United Nations Security Council Resolution 1646

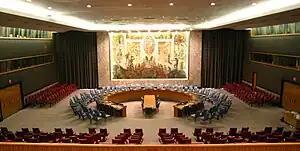
United Nations Security Council

United Nations Security Council Resolution 1646, adopted on 20 December 2005, after recalling Resolution 1645 (2005) adopted immediately prior to this resolution, the council addressed the membership of the United Nations Peacebuilding Commission.